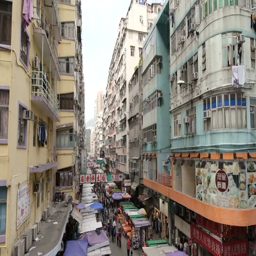
people walking the street market